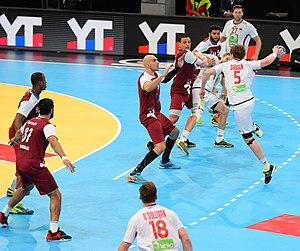
Le 10 janvier 2016 lors du match Norvège / Qatar durant la Golden League à l'AccordHotel Arena (Paris). Sander Sagosen